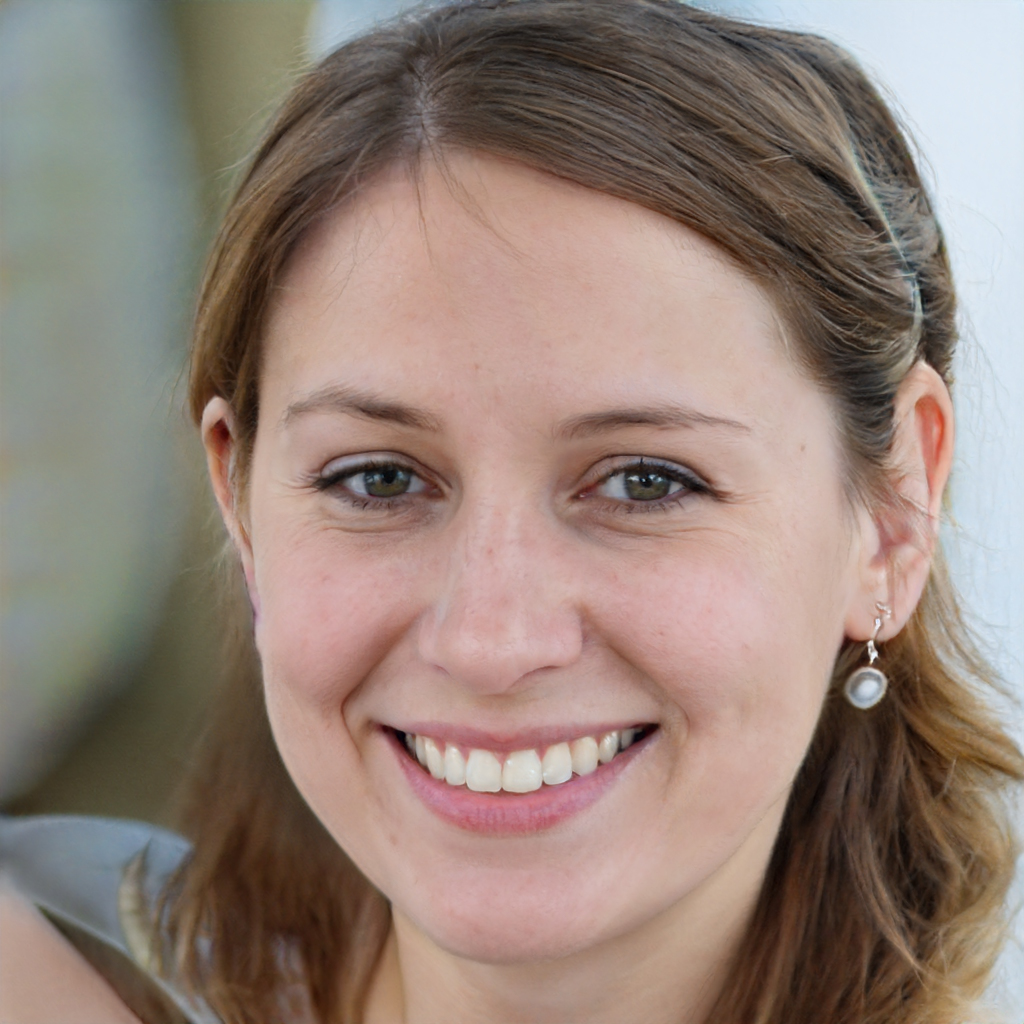
Gender: Female